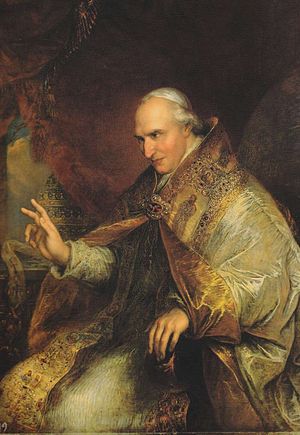
Pave Pius 8.
Pave Pius 8. var pave fra år 1829, hvor han blev valgt, frem til sin død i 1830.